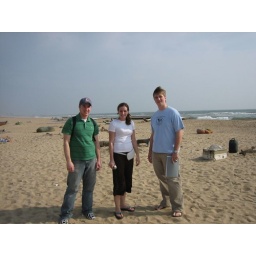
First afternoon, a beach by our hotel. It was actually pretty nasty, and the water wasn't really &amp;quot;swimmable&amp;quot;